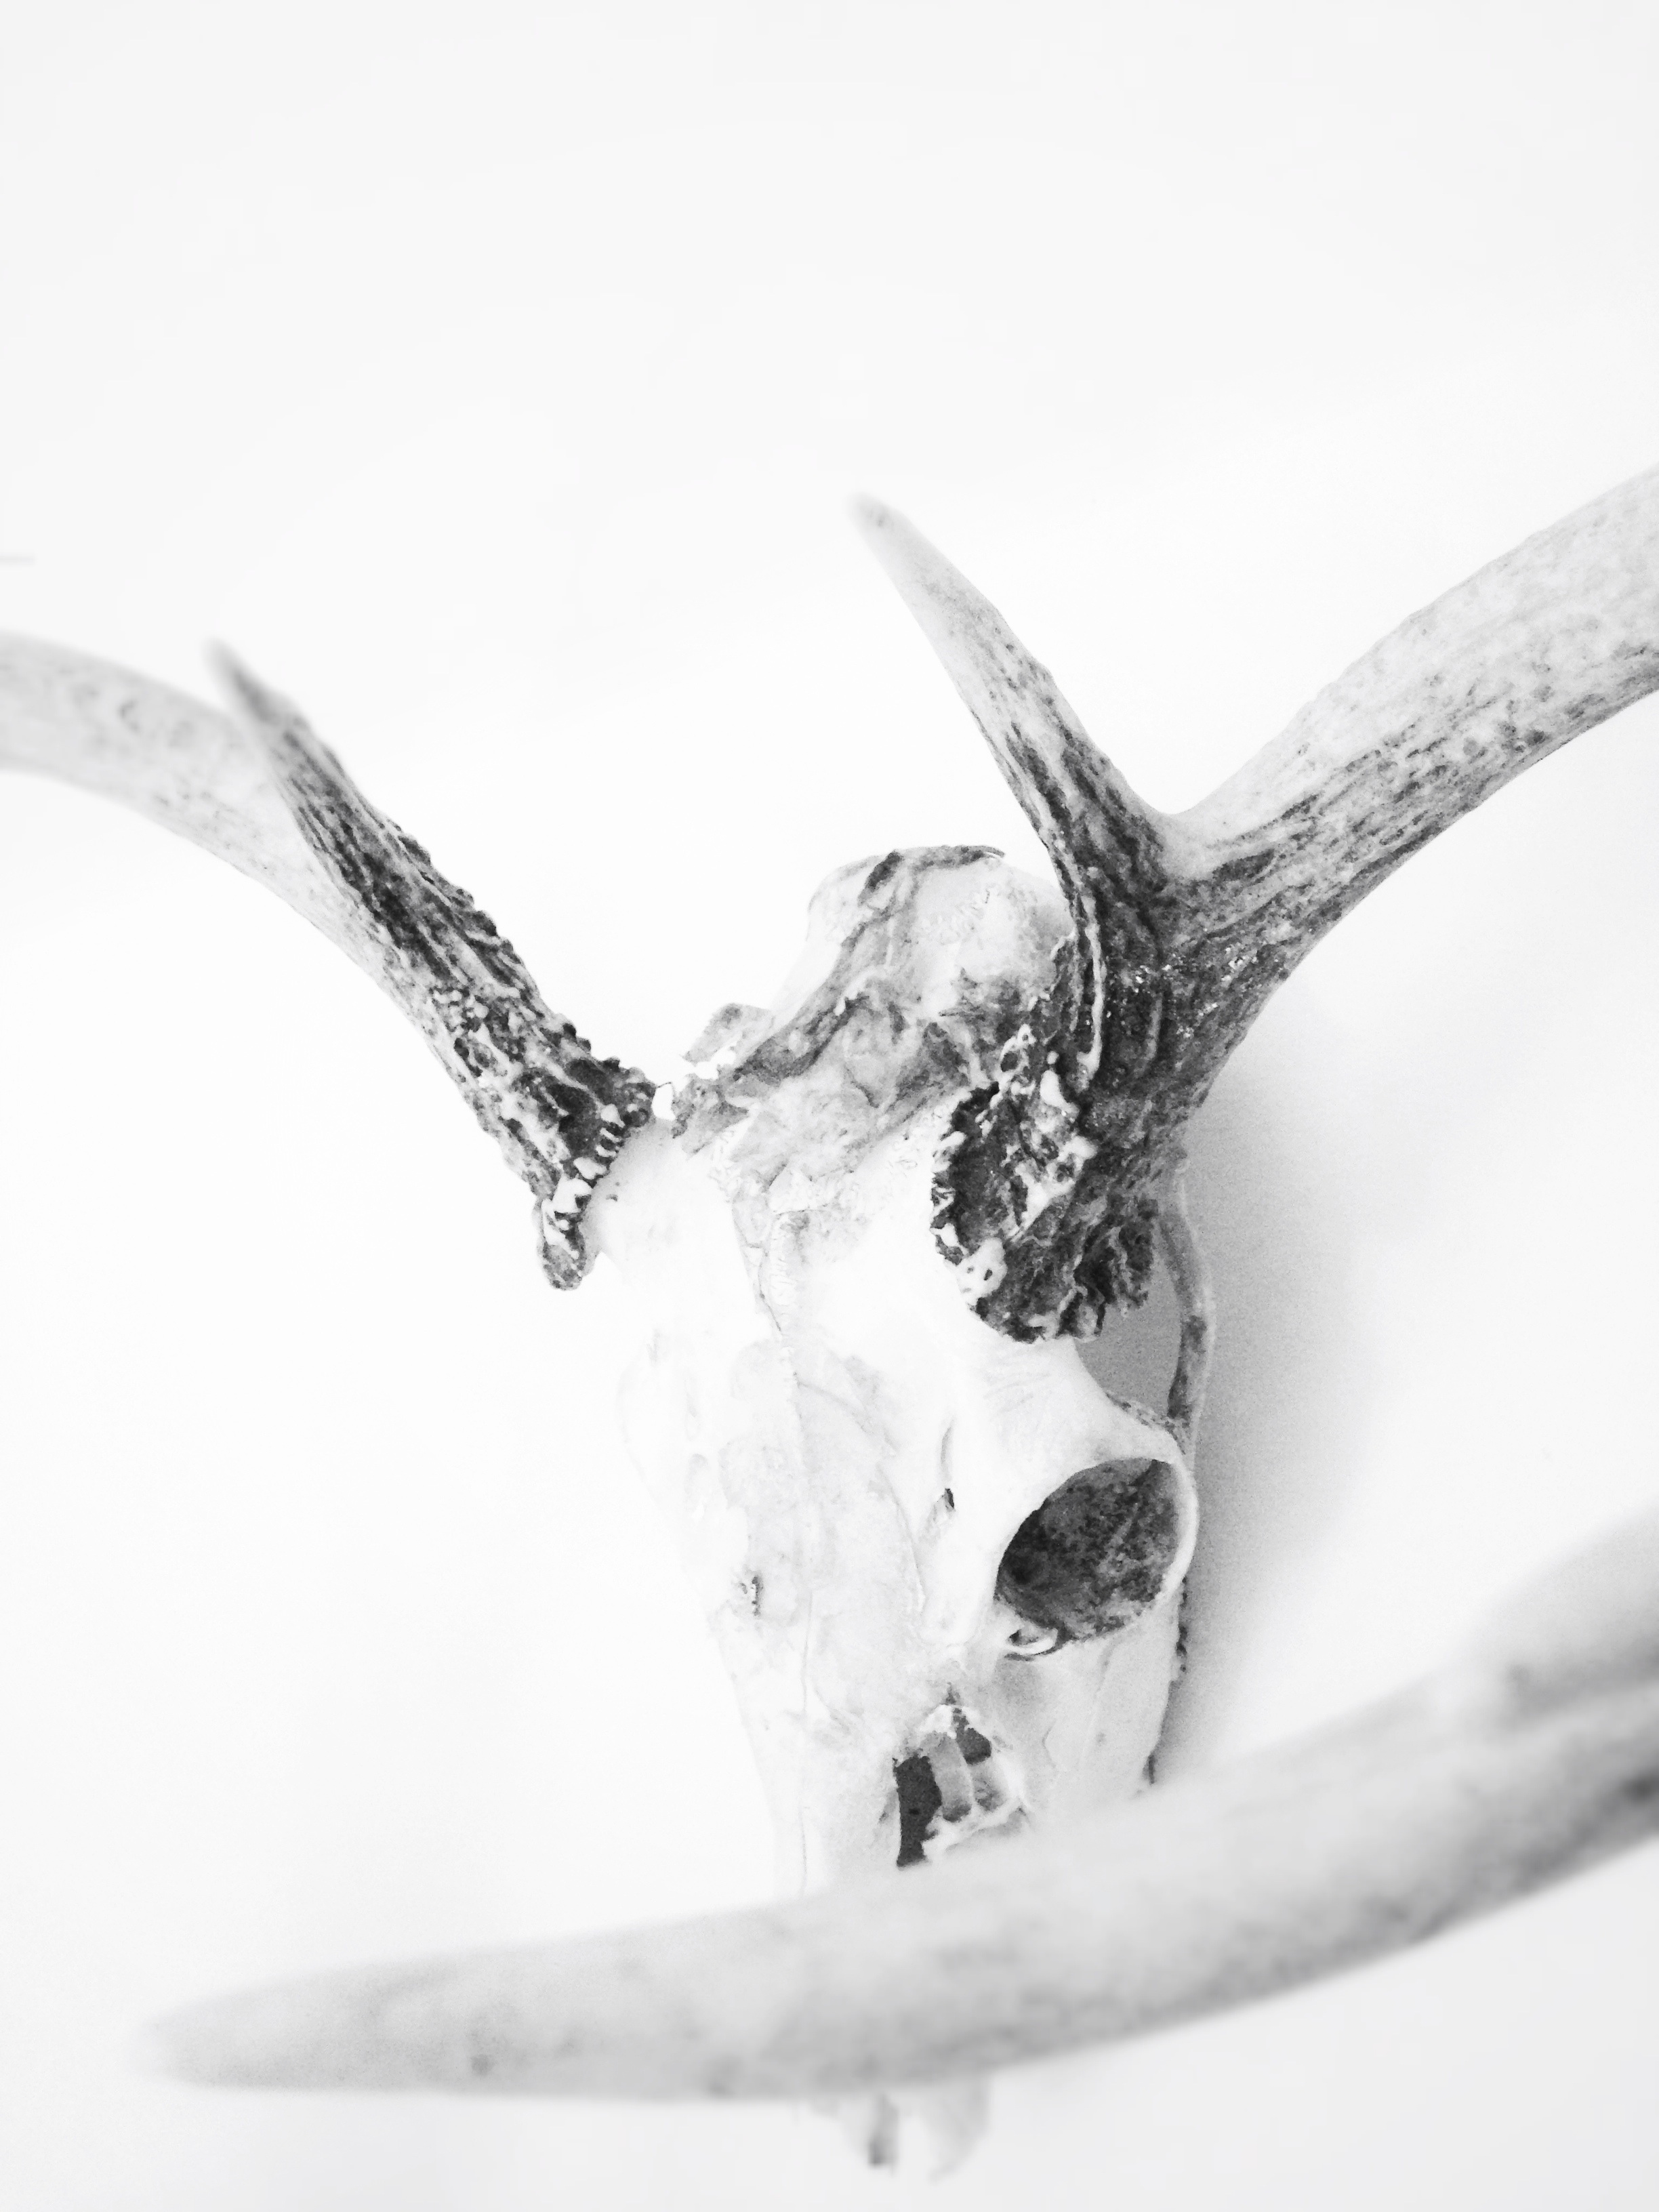
hand, wing, black and white, white, sketch, drawing, monochrome photography, perching bird